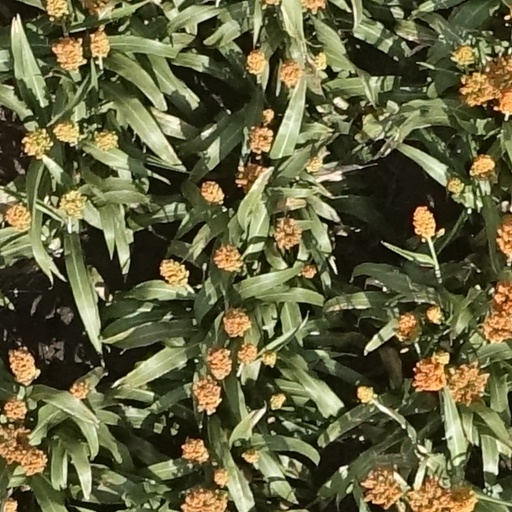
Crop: sorghum